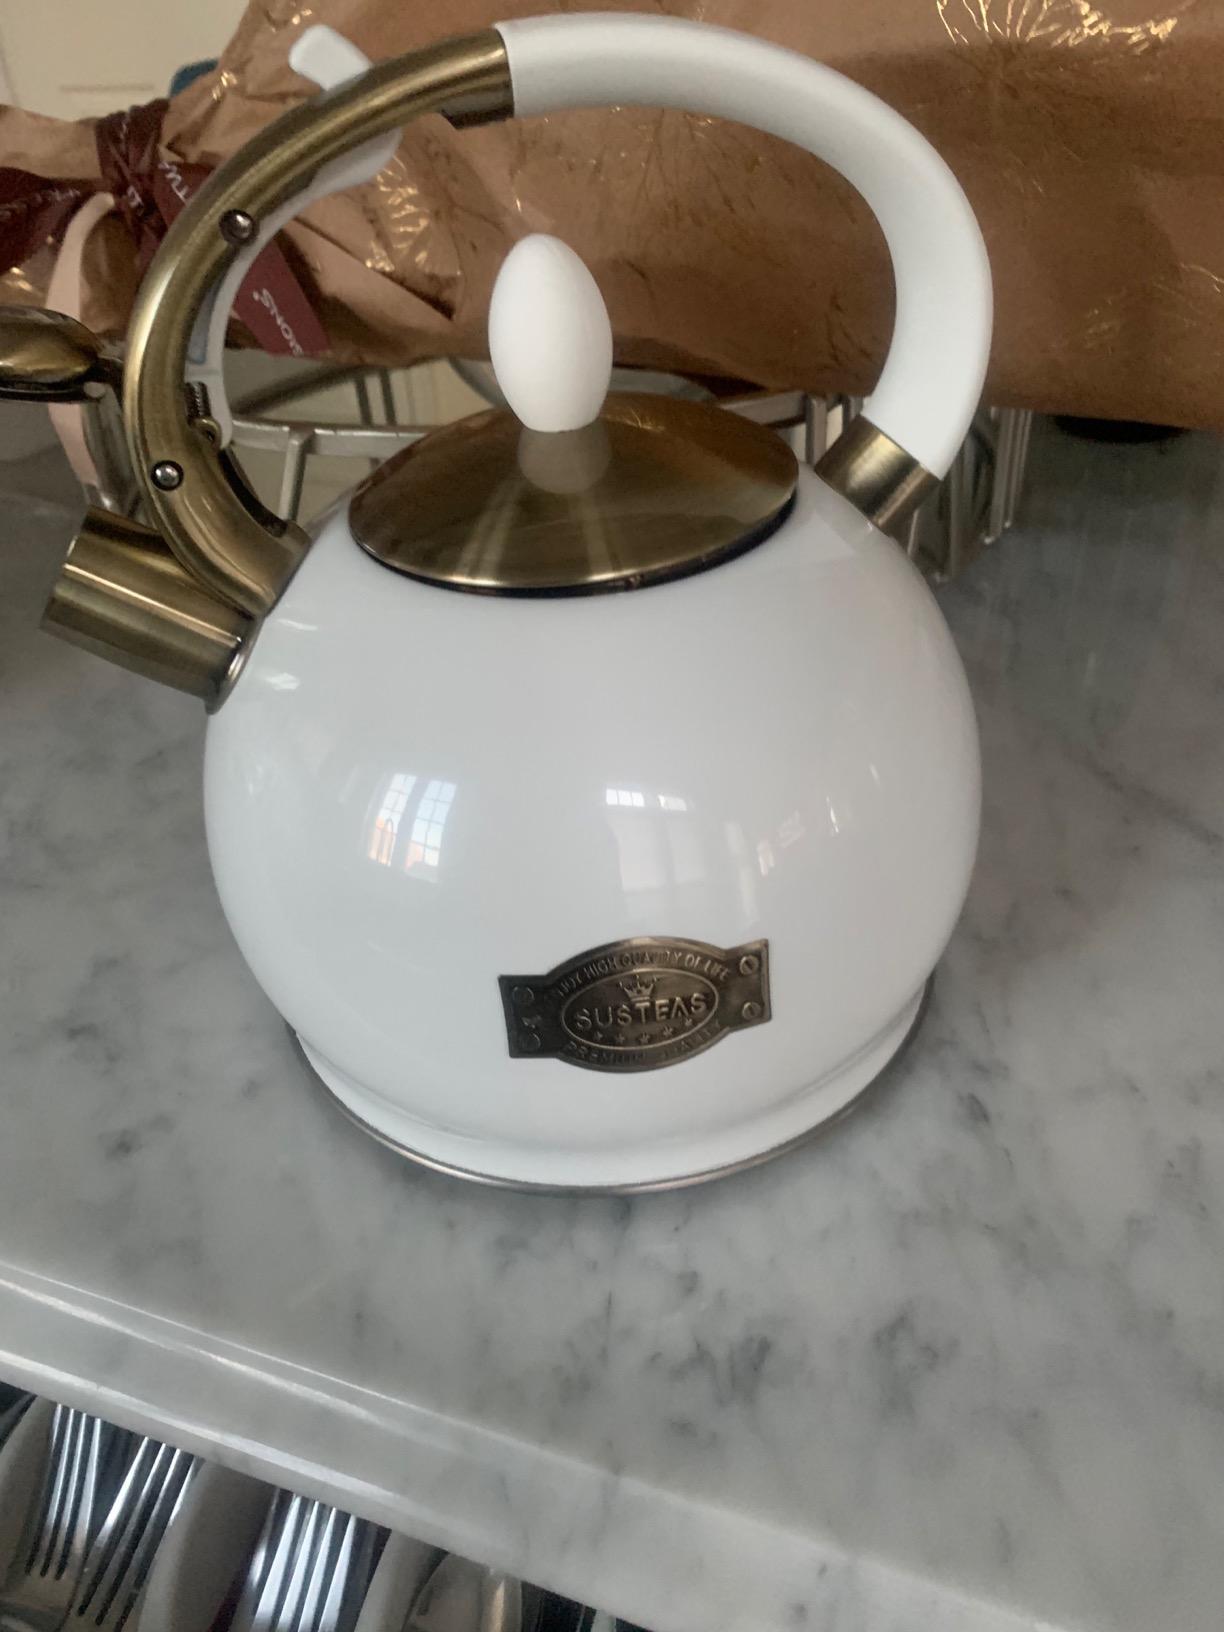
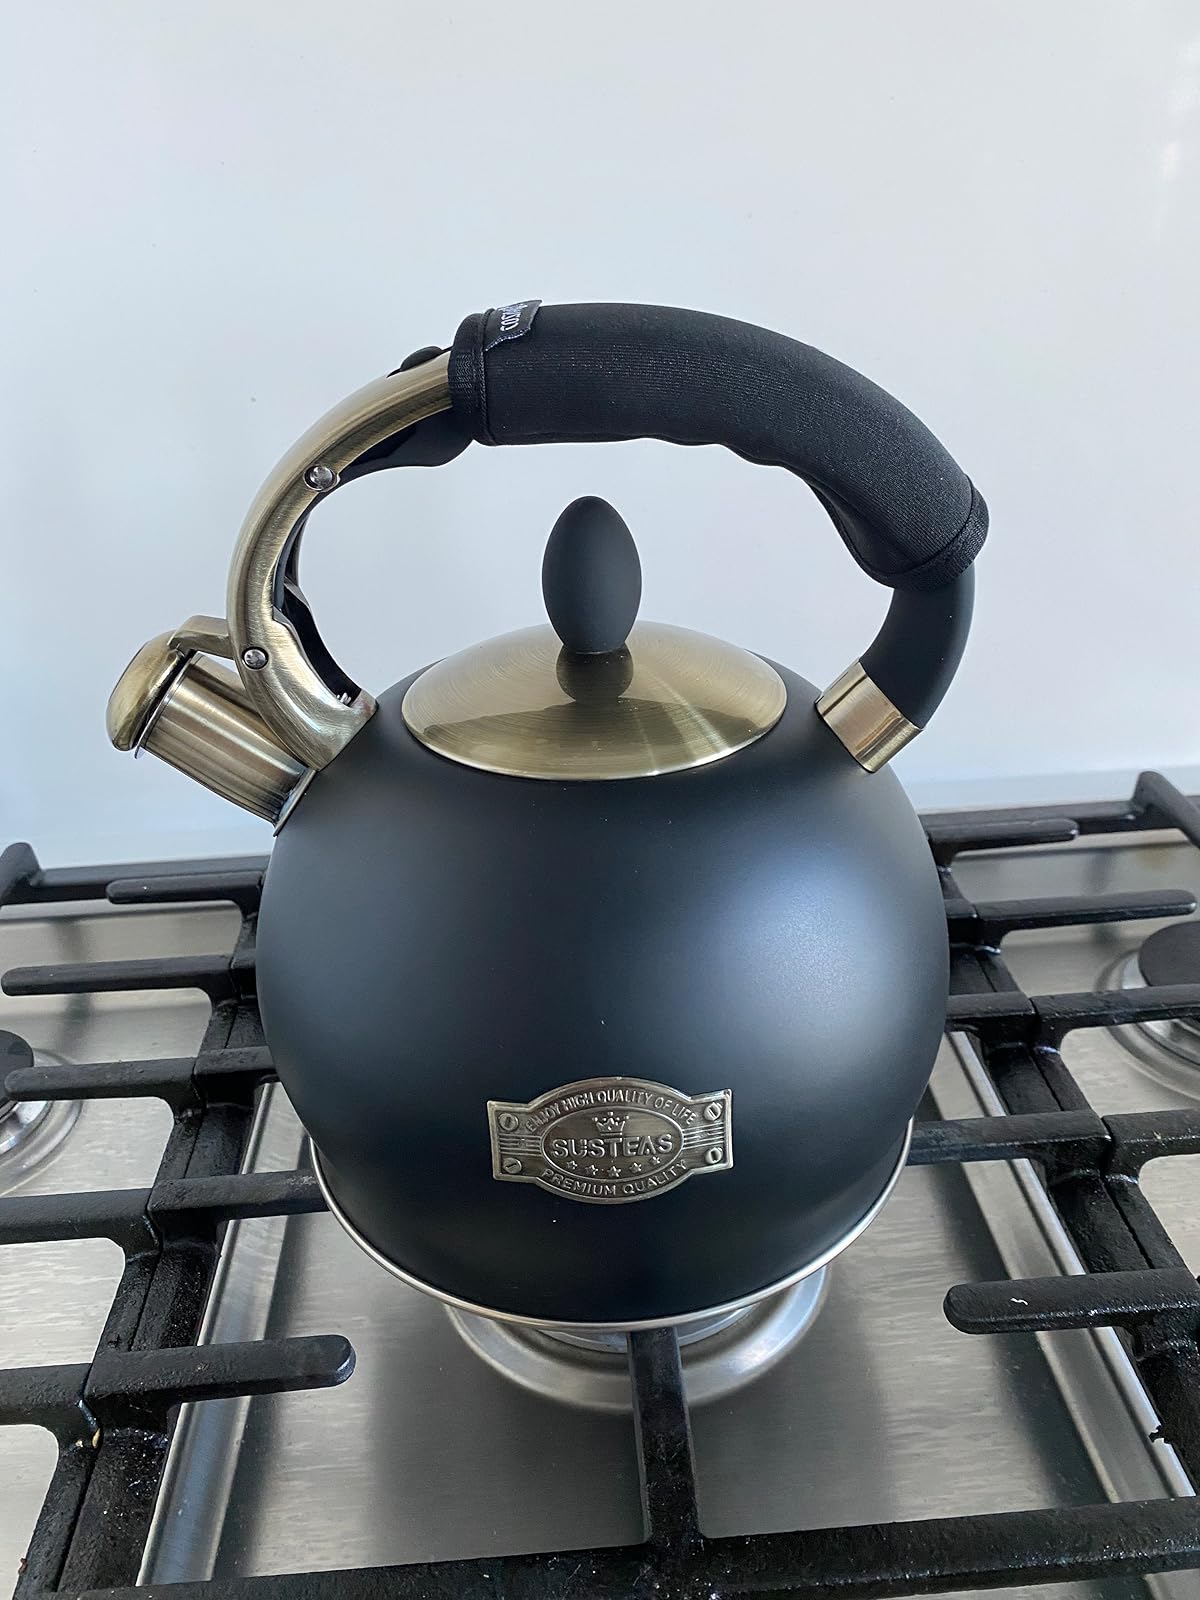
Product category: items_kettle
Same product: no